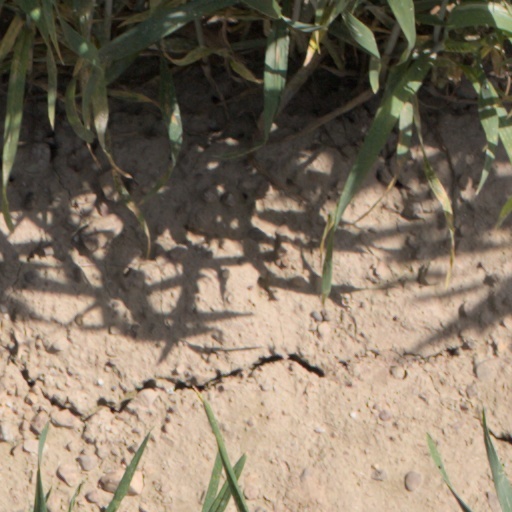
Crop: wheat